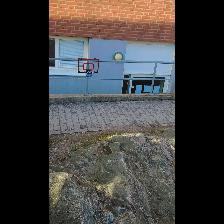
Label: NonHuman